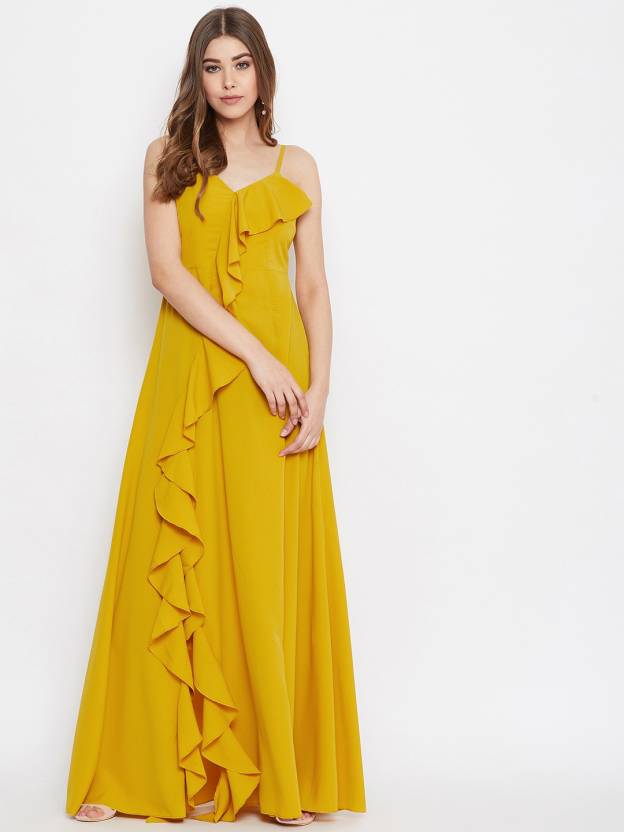
Product: Women Gown Yellow Dress
Price: ₹769
Colors: Yellow
Pattern: Solid
Description: Spice up your partywear collection with a flattering and eccentric accent with this charismatic Solid Yellow Front Frill V-Neck Thigh-High Slit Maxi Dress from Berrylush. This maxi dress is a must-have outfit for your party wardrobe as its frill texture adds an enticing texture to the dress and the fit and flare shape present a figure-flaunting outlook. Fashioned with a shoulder strap design that gives an alluring highlight to your beautiful neckline while the yellow solid pattern assembles a vibrant and classy appeal. Rendered from pure polyester fabric to keep this maxi dress lightweight and suitable to wear for a prolonged duration on summer days. You can complete the look by matching up this charming frill-style maxi dress with a pair of high-heels, minimalistic silver jewellery, and a trendy clutch to get a stunning party outlook.